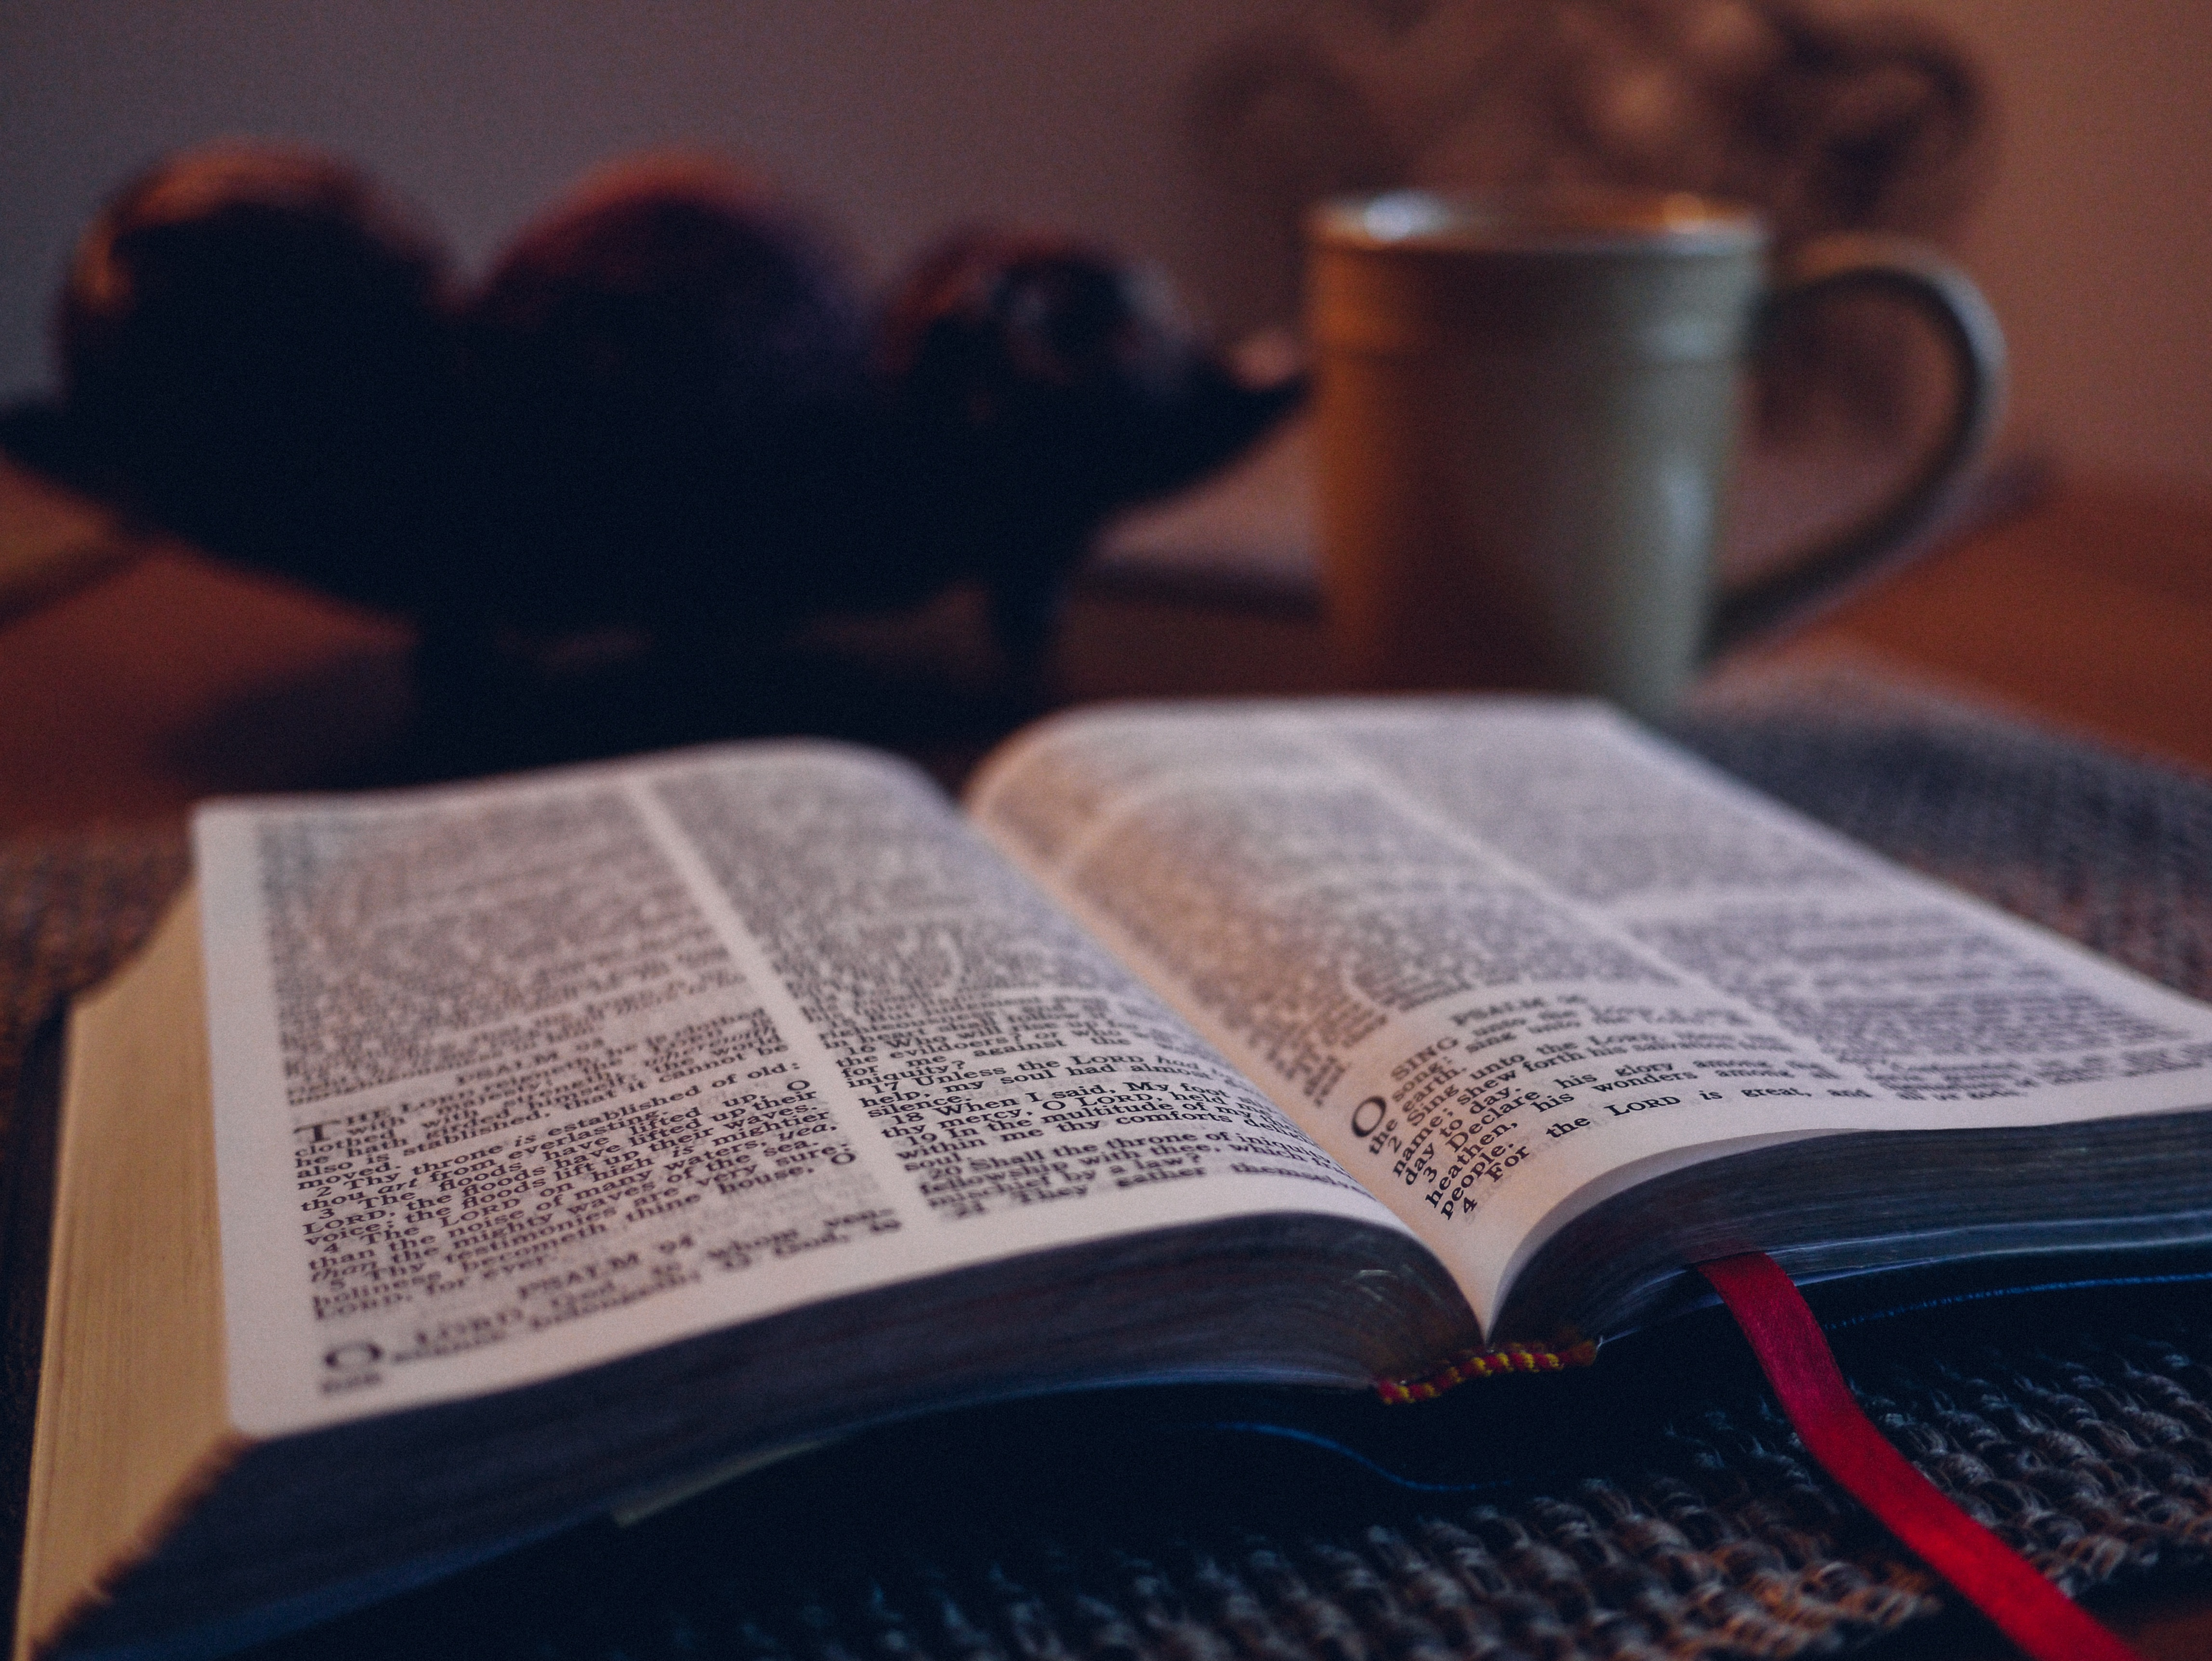
writing, book, art, design, encyclopedia, words, shape